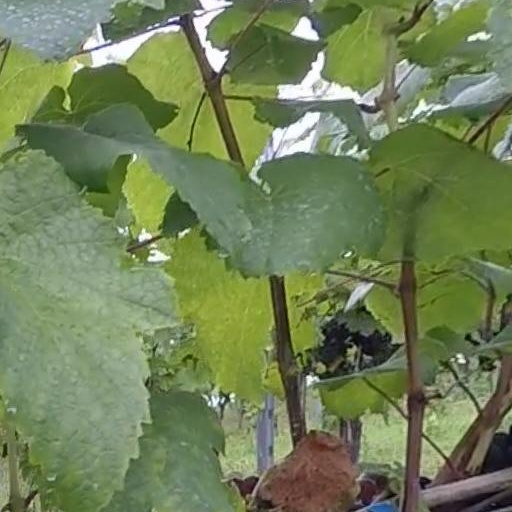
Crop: grape